Skat (card game)

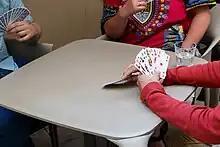
A player puts the Skat down on the table

Skat was developed by the members of a local Tarock club, the "Brommesche Tarok-Gesellschaft" around 1810–1813 in Altenburg, in what is now the State of Thuringia, Germany.